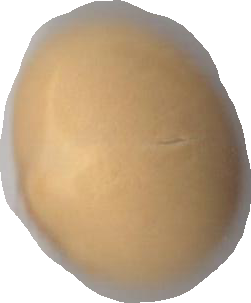
Variety: Grobogan